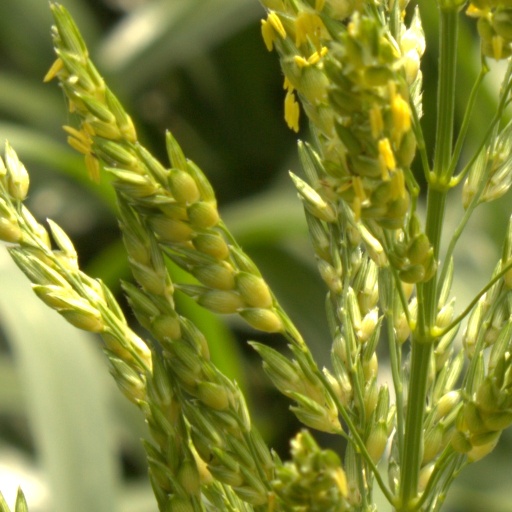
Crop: sorghum